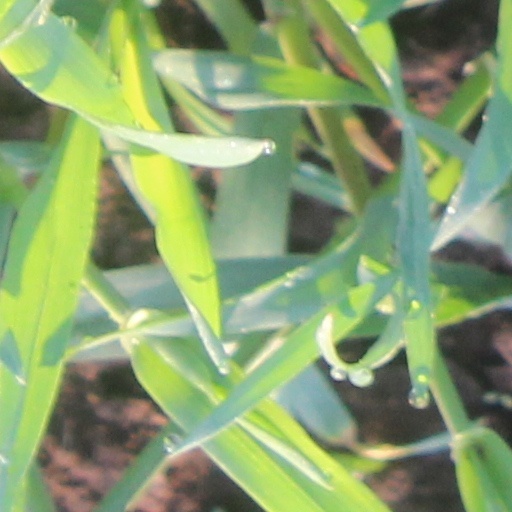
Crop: wheat